Marcus Sherels

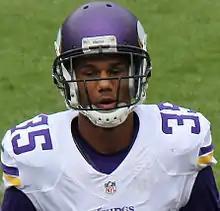
Sherels with the Minnesota Vikings in 2015

Marcus John Sherels (born September 30, 1987) is a former American football cornerback and return specialist. He played college football at Minnesota, and was signed by the Vikings as an undrafted free agent in 2010. Primarily known as a return specialist, Sherels is tied for first in Vikings franchise history with a 10.4 yard career punt return average (208 for 2,171 yards) and holds the franchise record with 5 career punt return touchdowns. He was also a member of the New Orleans Saints and Miami Dolphins.